Leonora Cohen

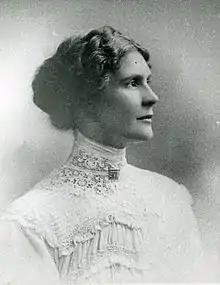
Cohen in 1909

Leonora Cohen (15 June 1873 – 4 September 1978) was an English suffragette and trade unionist, and one of the first female magistrates. She was known as the "Tower Suffragette" after smashing a display case in the Tower of London and acted as a bodyguard for Emmeline Pankhurst. She lived to the age of 105 and contributed to the second wave of feminism in the 1970s.